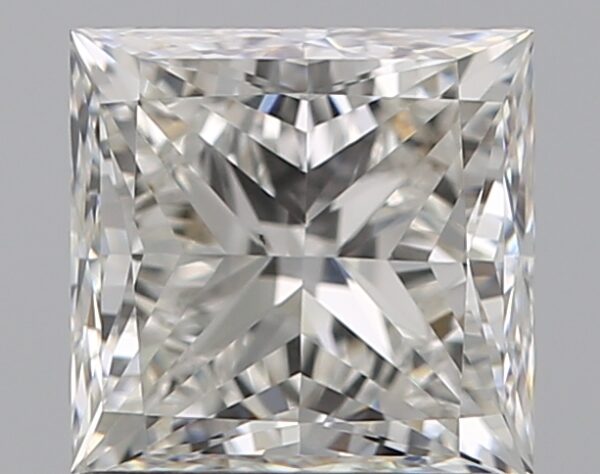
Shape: princess
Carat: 1.2
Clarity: VS2
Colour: H
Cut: EX
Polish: EX
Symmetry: VG
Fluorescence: N
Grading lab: GIA
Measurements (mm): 5.7 x 5.61 x 4.05